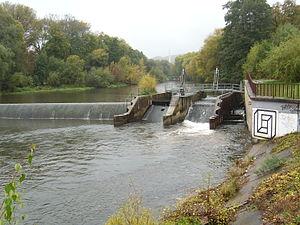
La Saale /sɑːl/, ou Saale saxonne, autrefois dénommée Saale de Thuringe ou Saale du Vogtland, est une rivière allemande traversant la Bavière, la Thuringe et la Saxe-Anhalt. Avec une longueur de 413 km, elle est le deuxième plus long affluent de l’Elbe après la Moldau, et son débit est l'un des plus élevés de ce bassin versant avec la Havel et la Moldau. Entre sa source et la confluence, la Saale draine un bassin de 24 100 km².